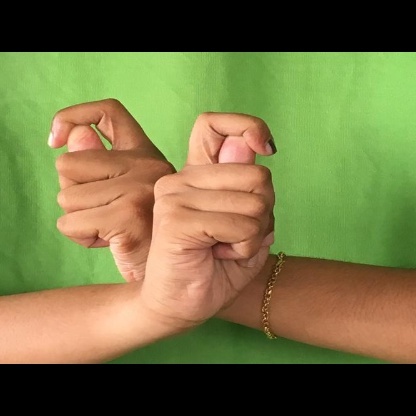
Mudra: Berunda